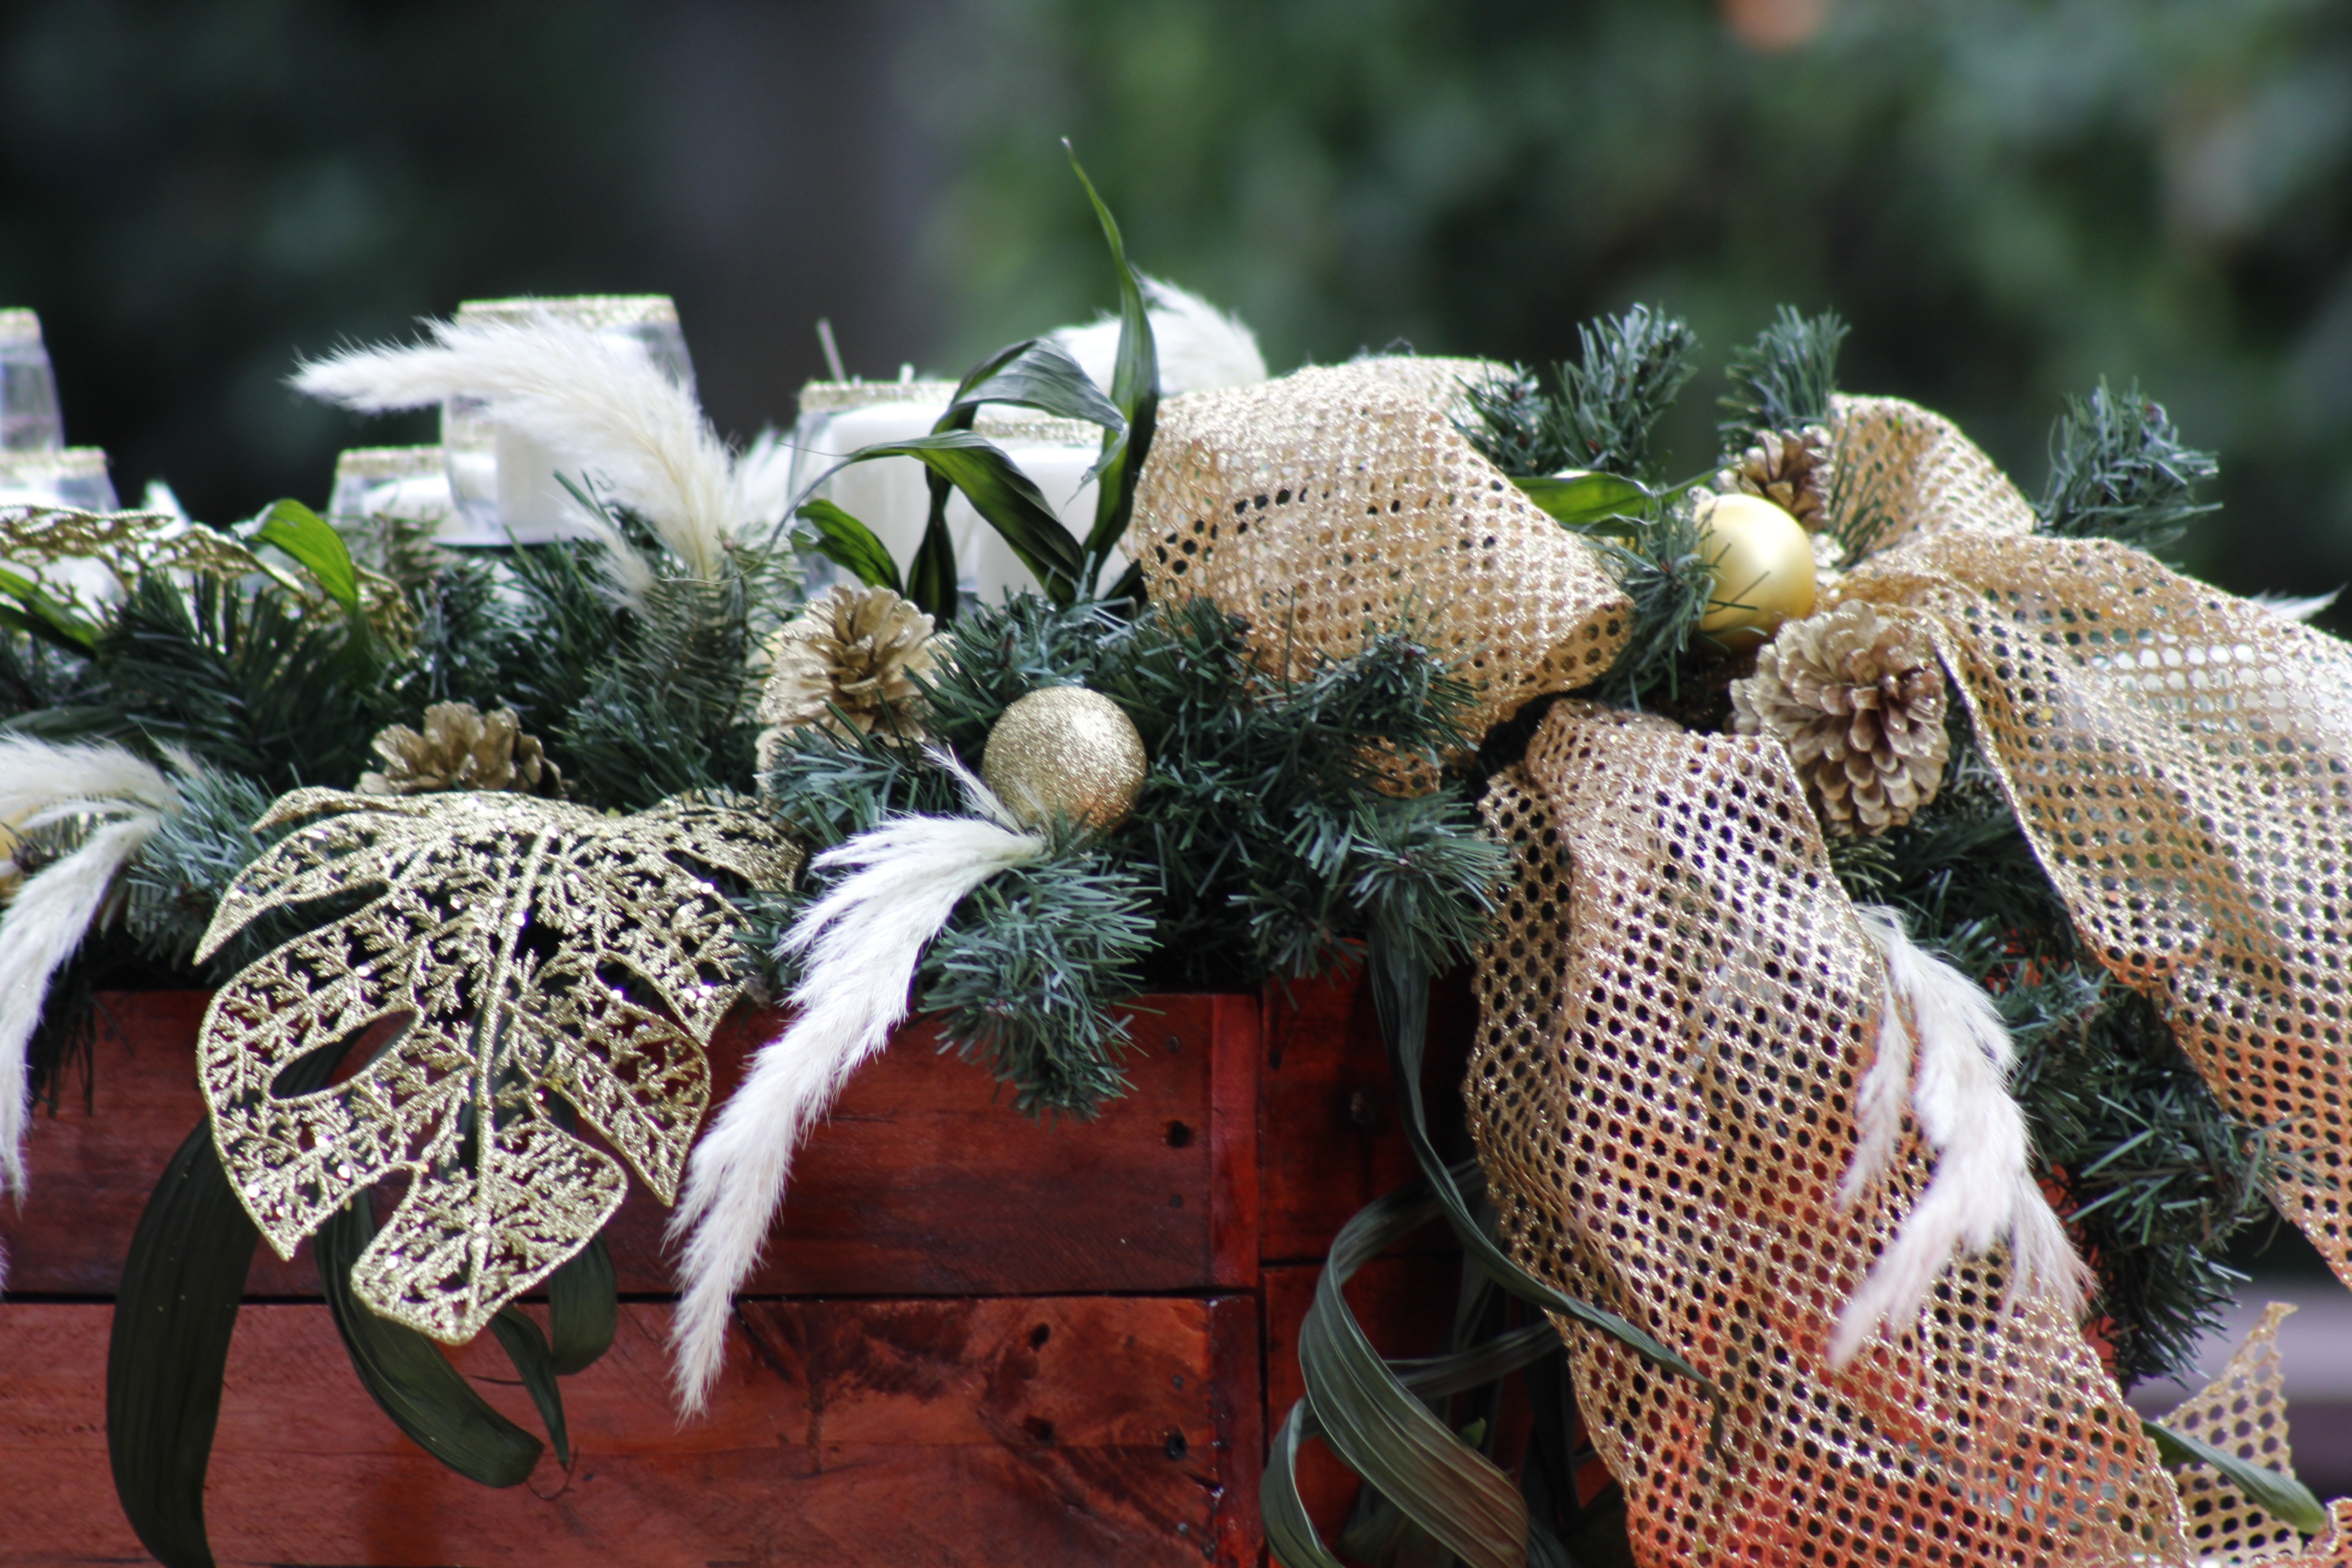
tree, plant, leaf, flower, gift, decoration, food, produce, autumn, holiday, box, christmas, flora, festive, christmas decoration, wooden box, bow, xmas, christmas decorations